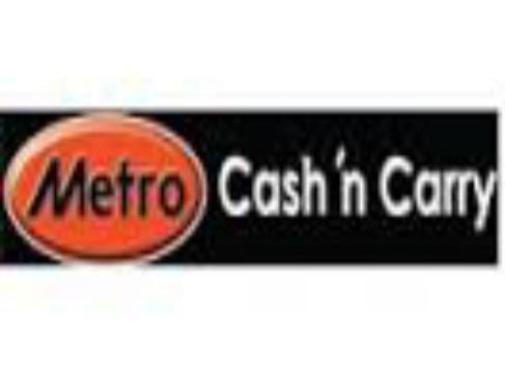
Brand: metcash
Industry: Others